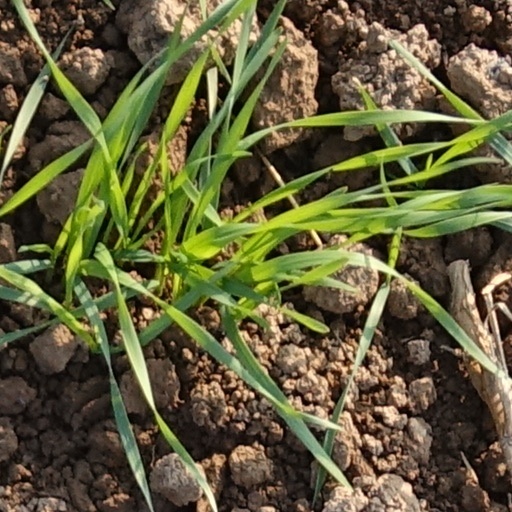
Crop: wheat